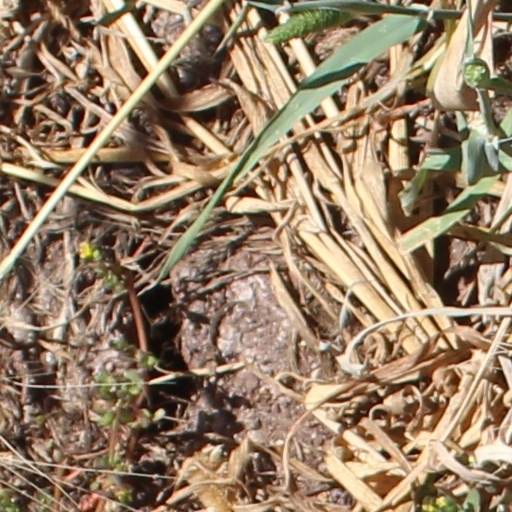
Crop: wheat